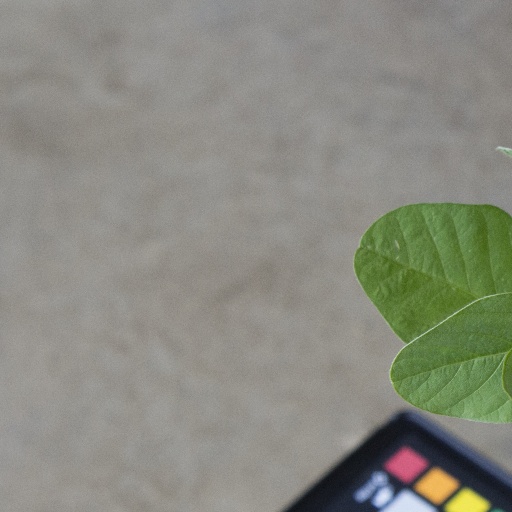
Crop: soybean